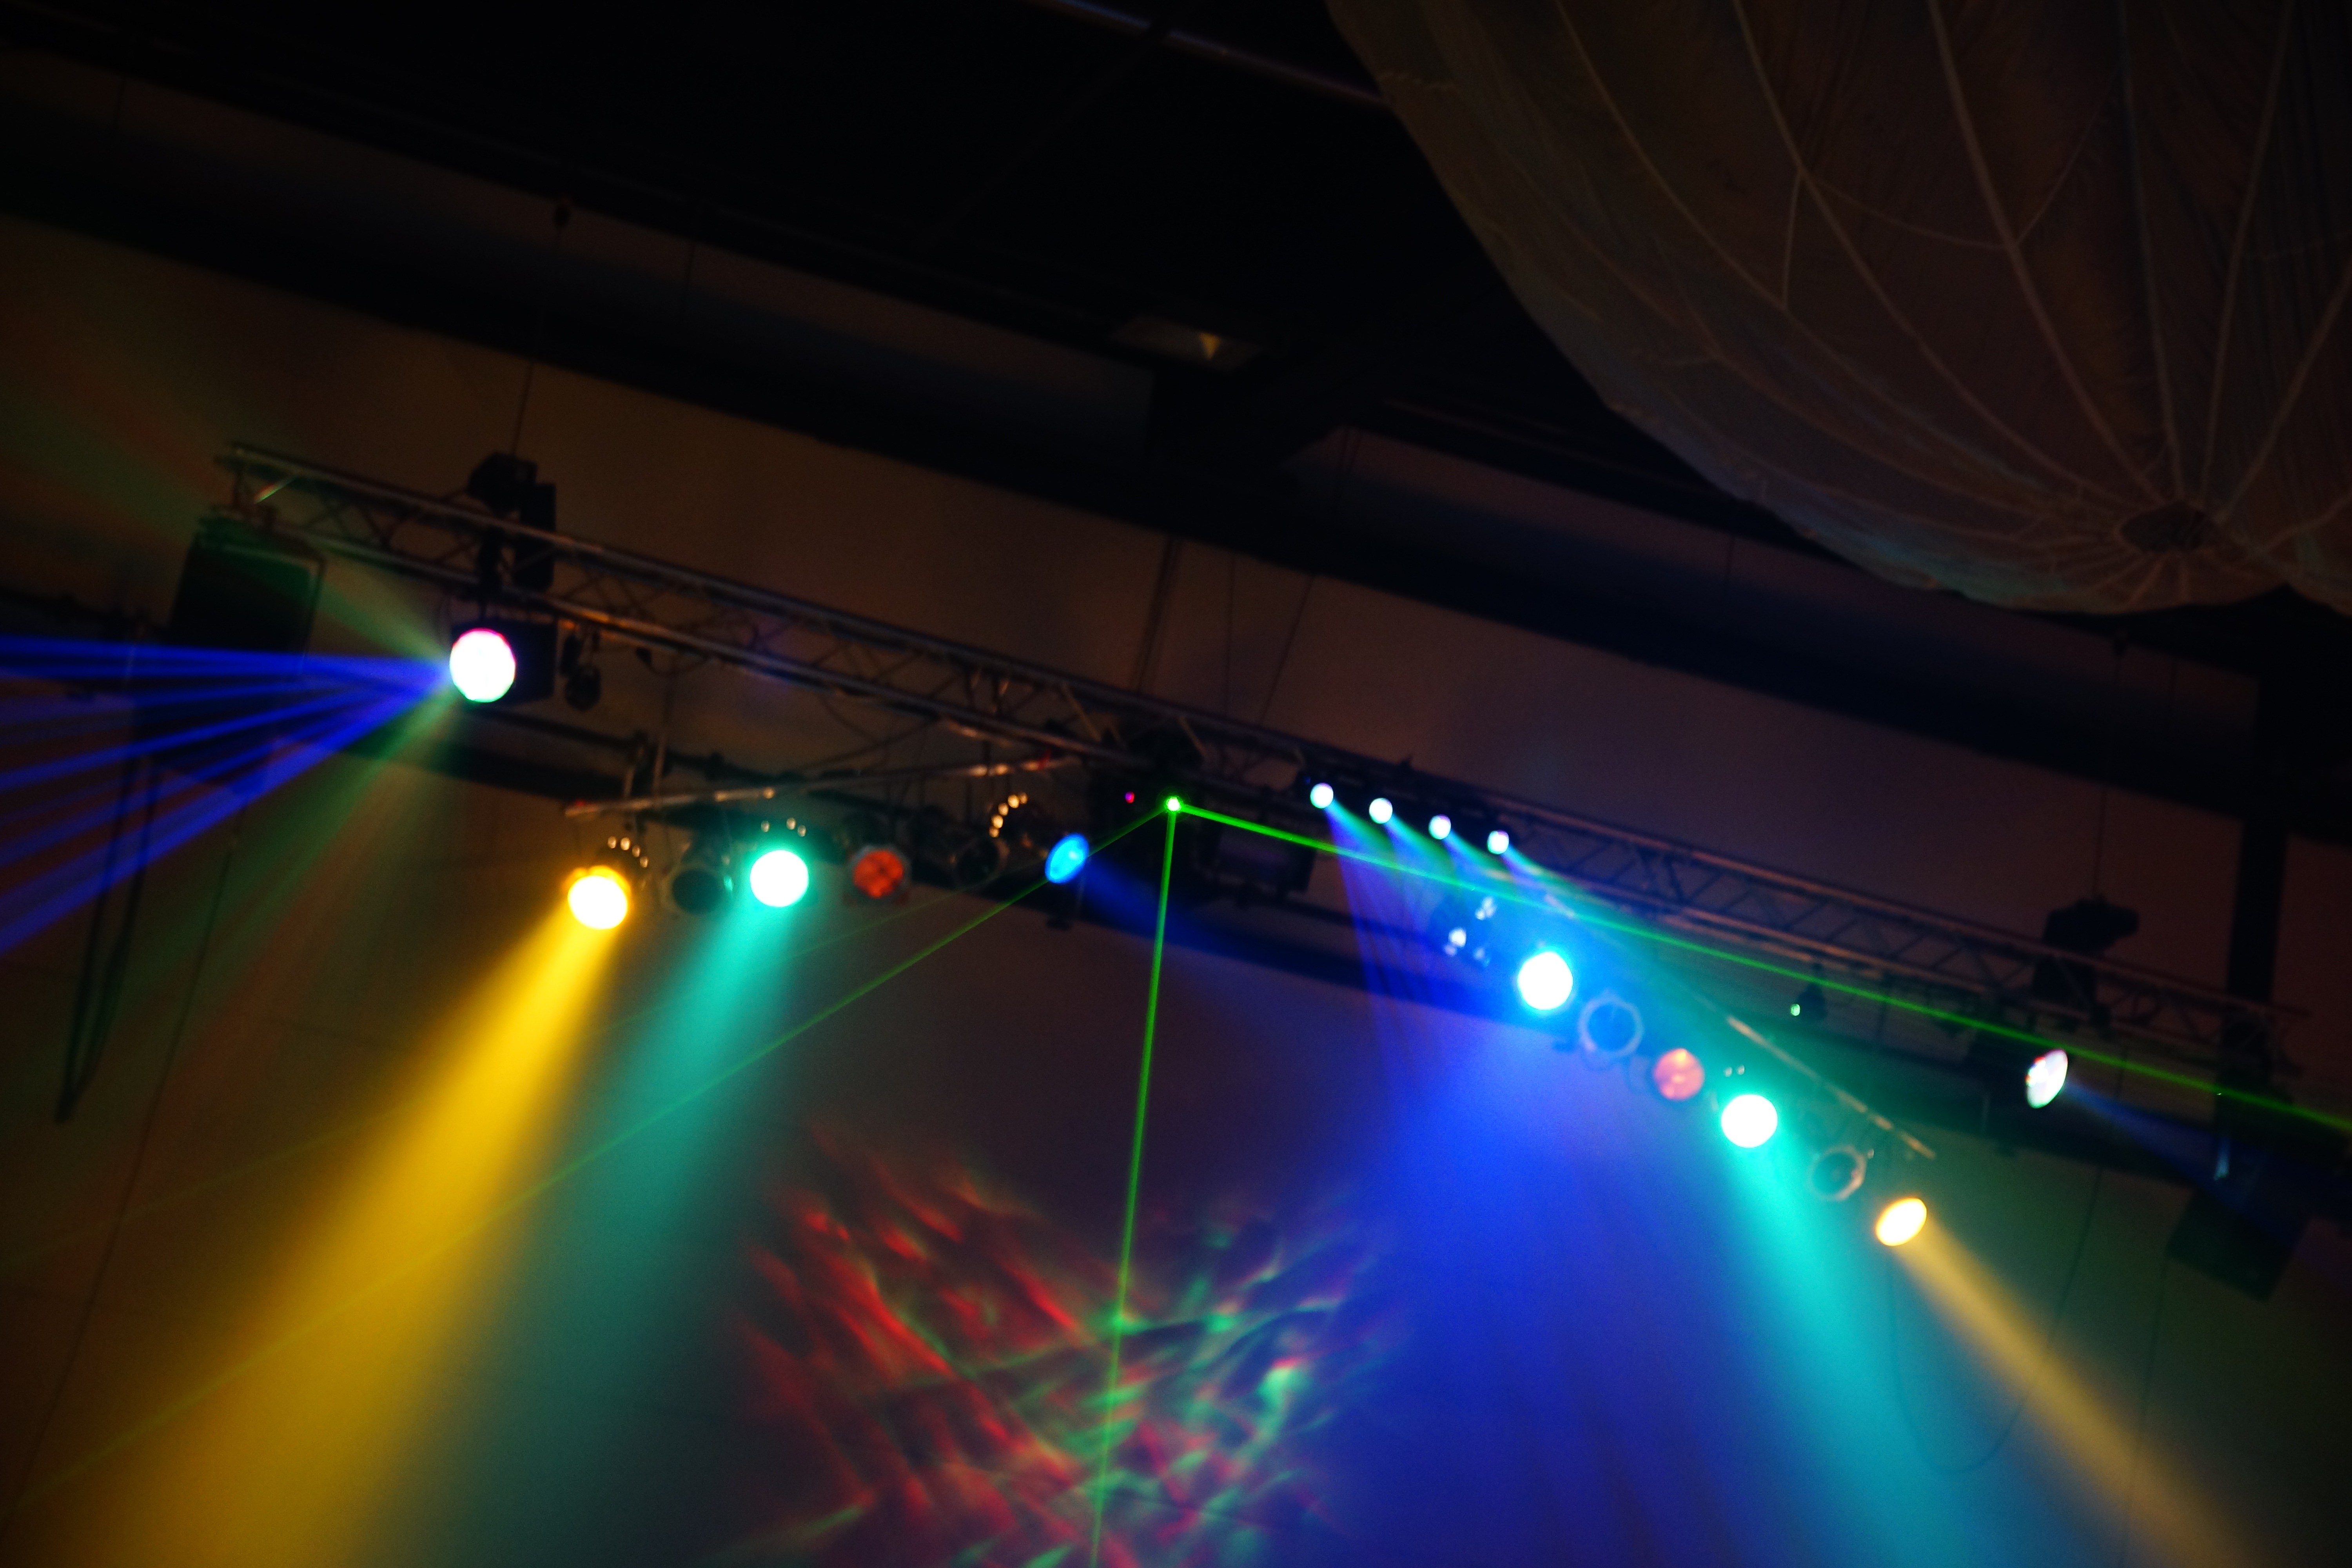
light, technology, fog, night, lamp, lighting, spotlight, stage, event, disco, nightclub